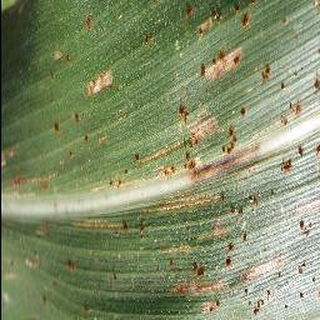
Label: corn_cercospora_leaf_spot